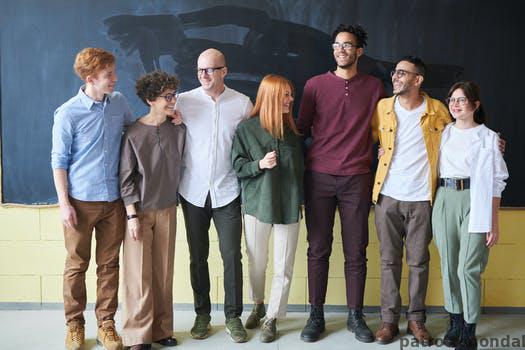
Label: Watermark